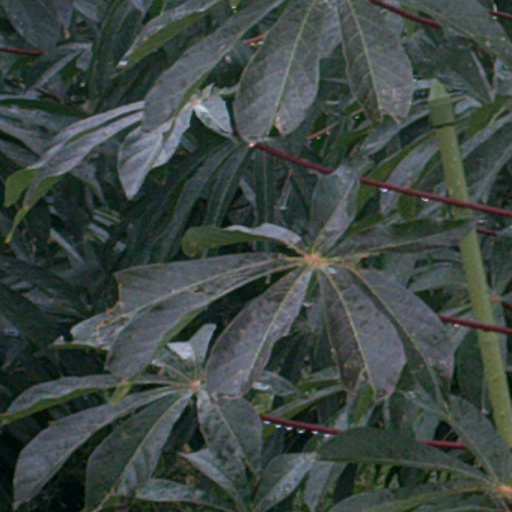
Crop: cassava